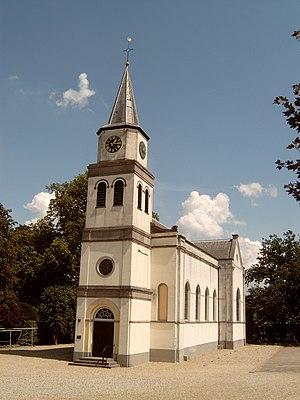
Waardenburg est un village néerlandais de la commune de West Betuwe, situé dans la province du Gueldre.